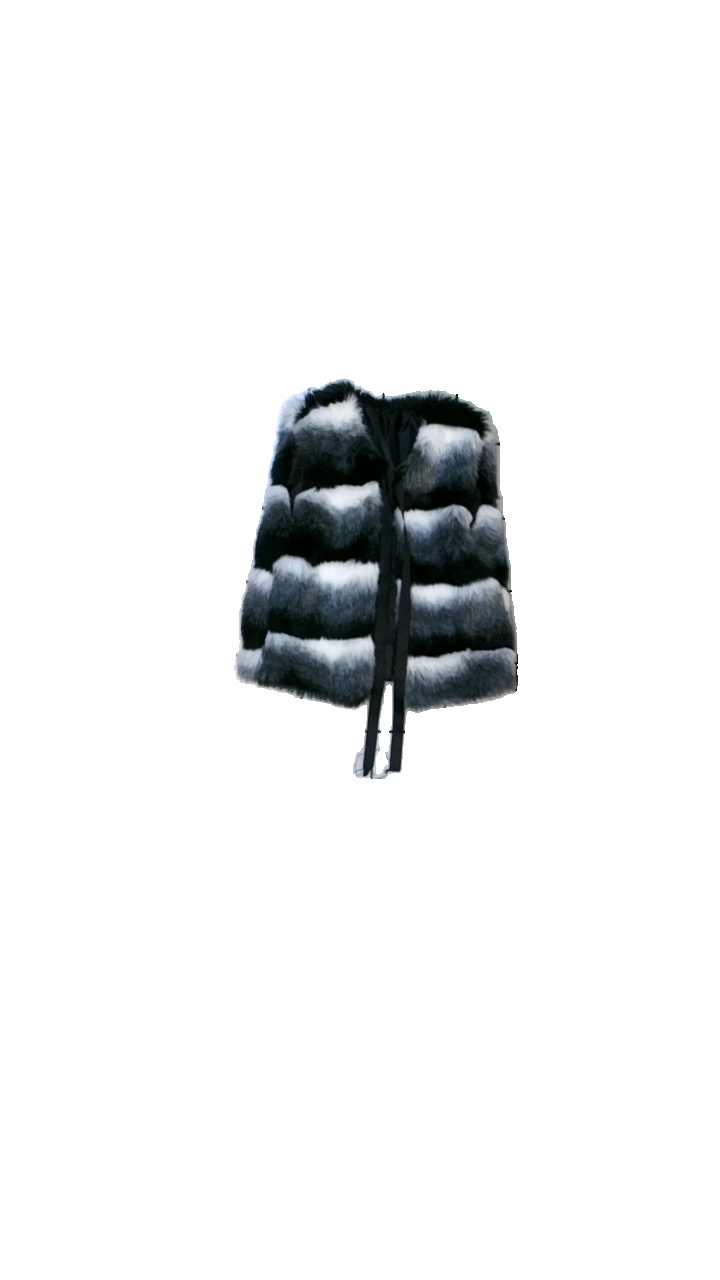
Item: Vest (Children)
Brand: Missing
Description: Fluffig vest i olika färger
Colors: White, Black, Grey
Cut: V-collar
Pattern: Other
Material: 100% akryl
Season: All
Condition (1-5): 4
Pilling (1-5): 5
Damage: slitna snörren
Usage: Reuse
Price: <50